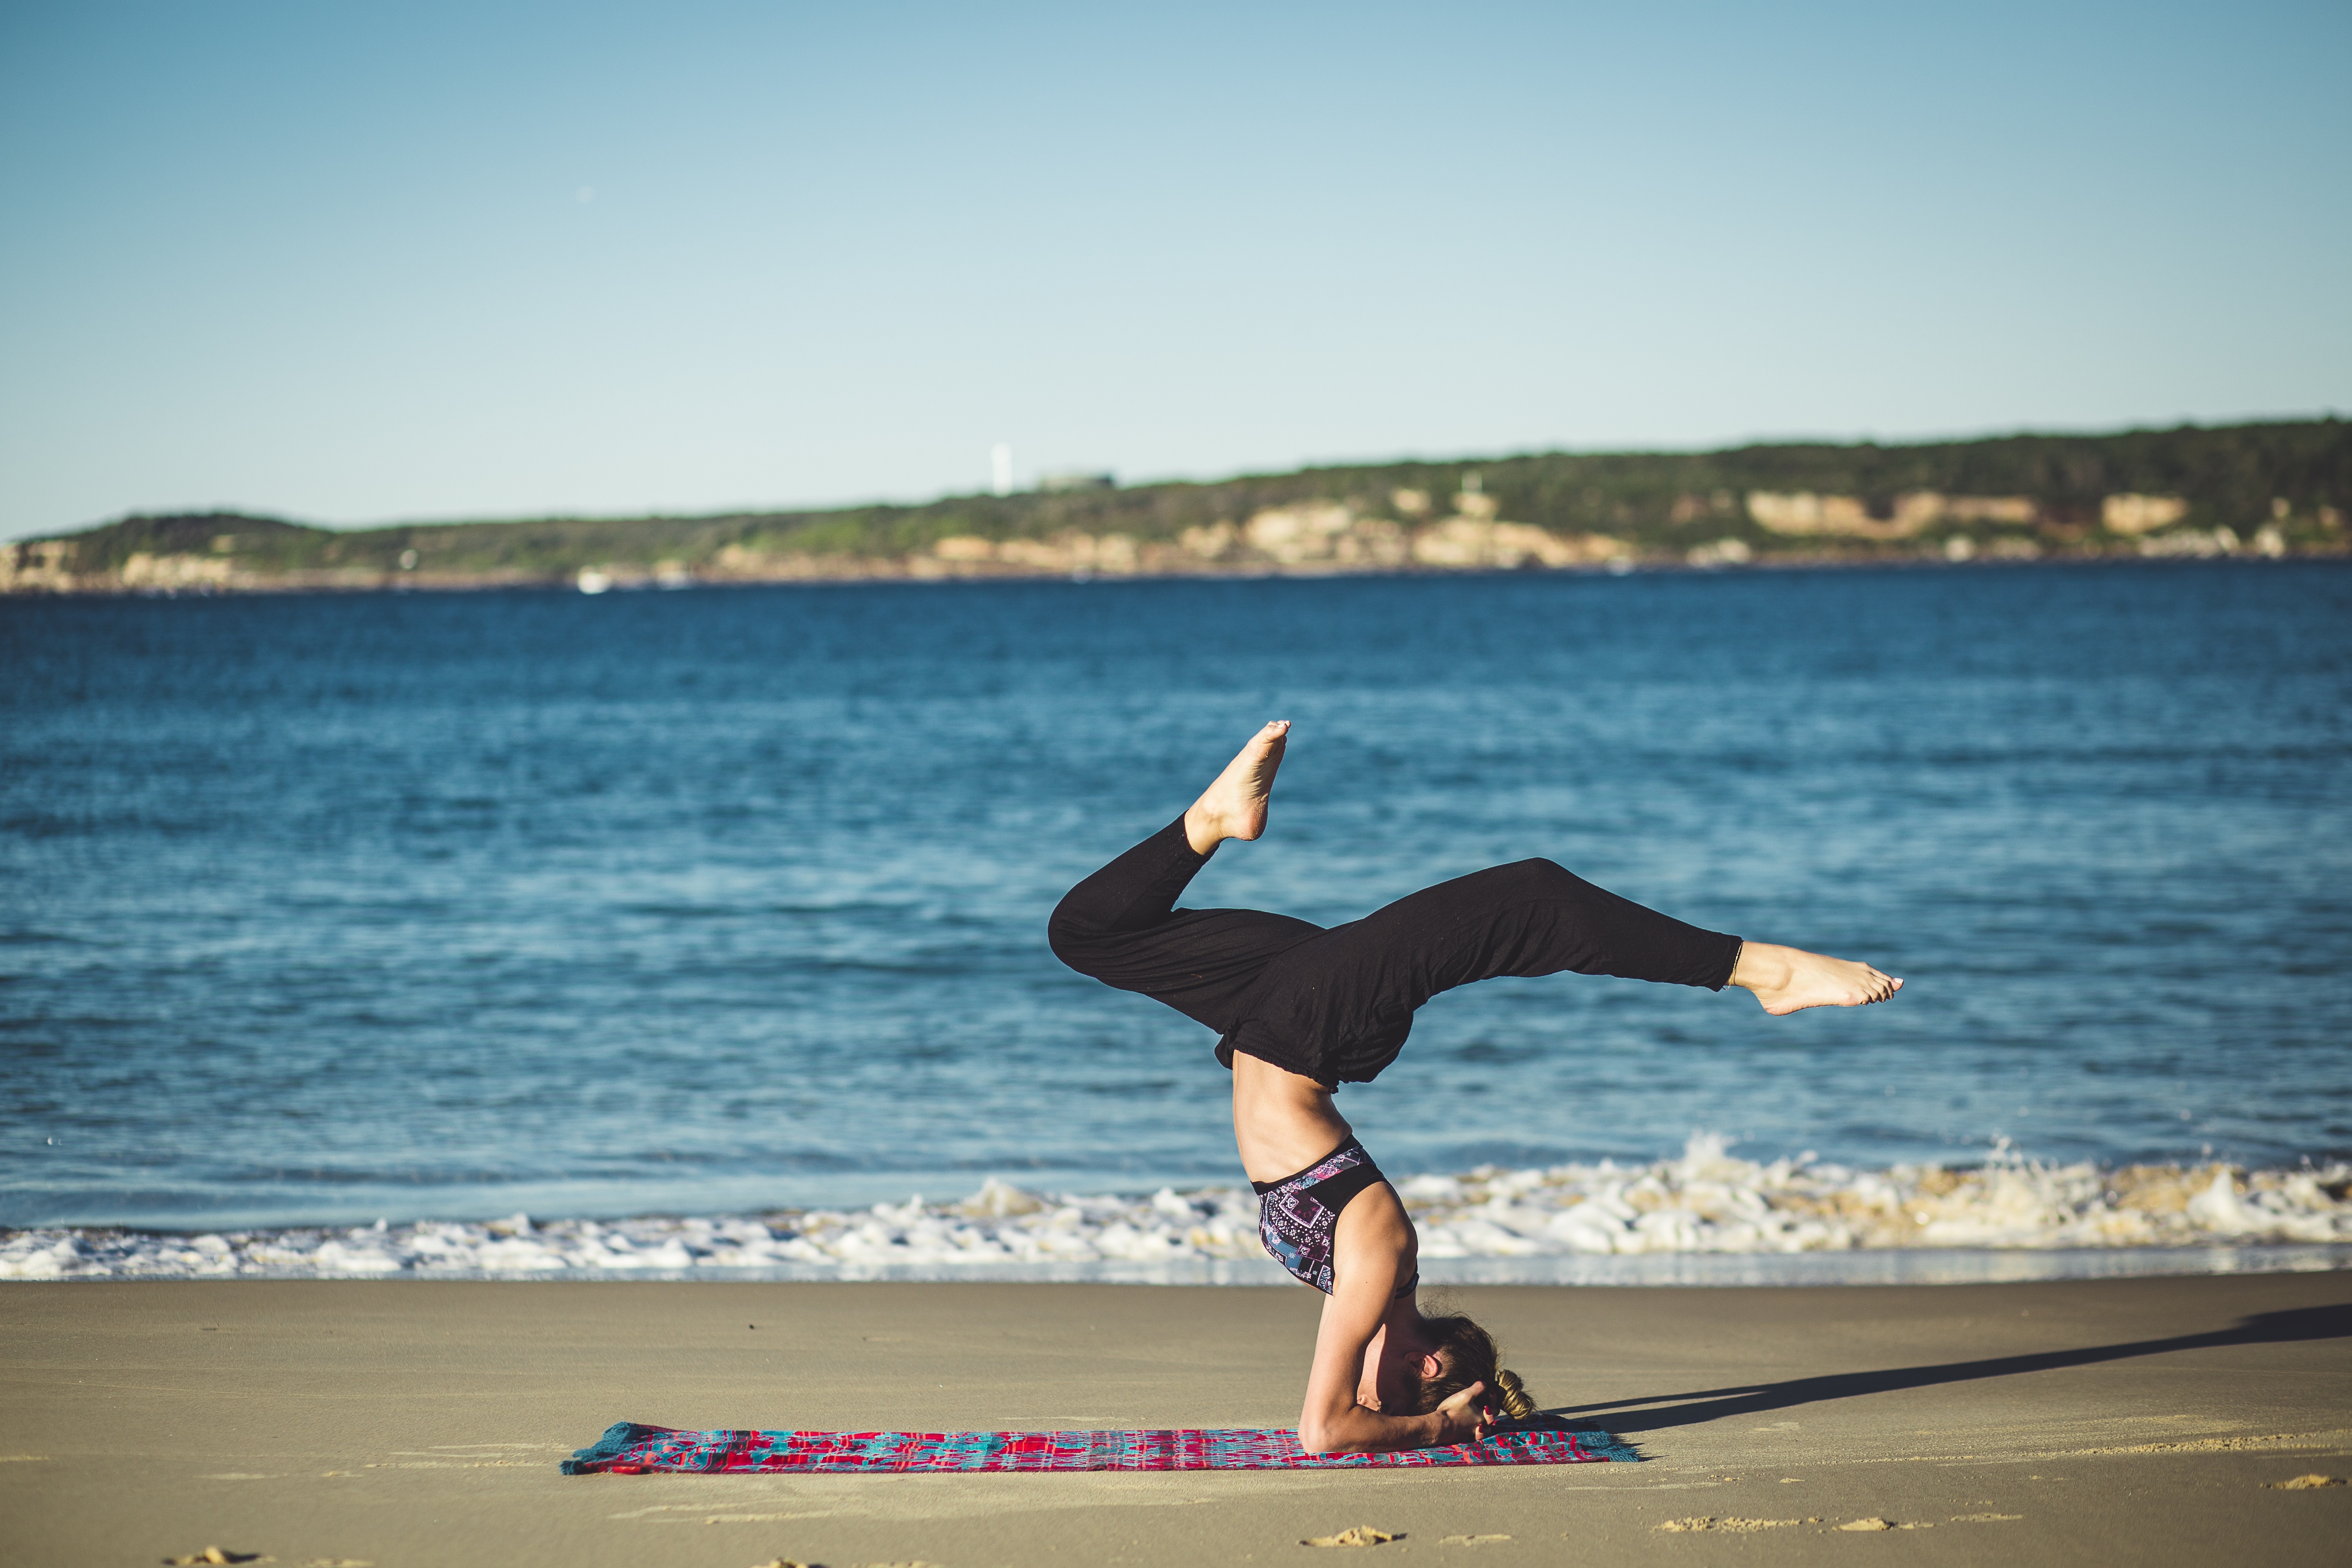
beach, sea, sand, ocean, person, sitting, sports, yoga, martial arts, combat sport, human positions, physical fitness, contact sport, striking combat sports